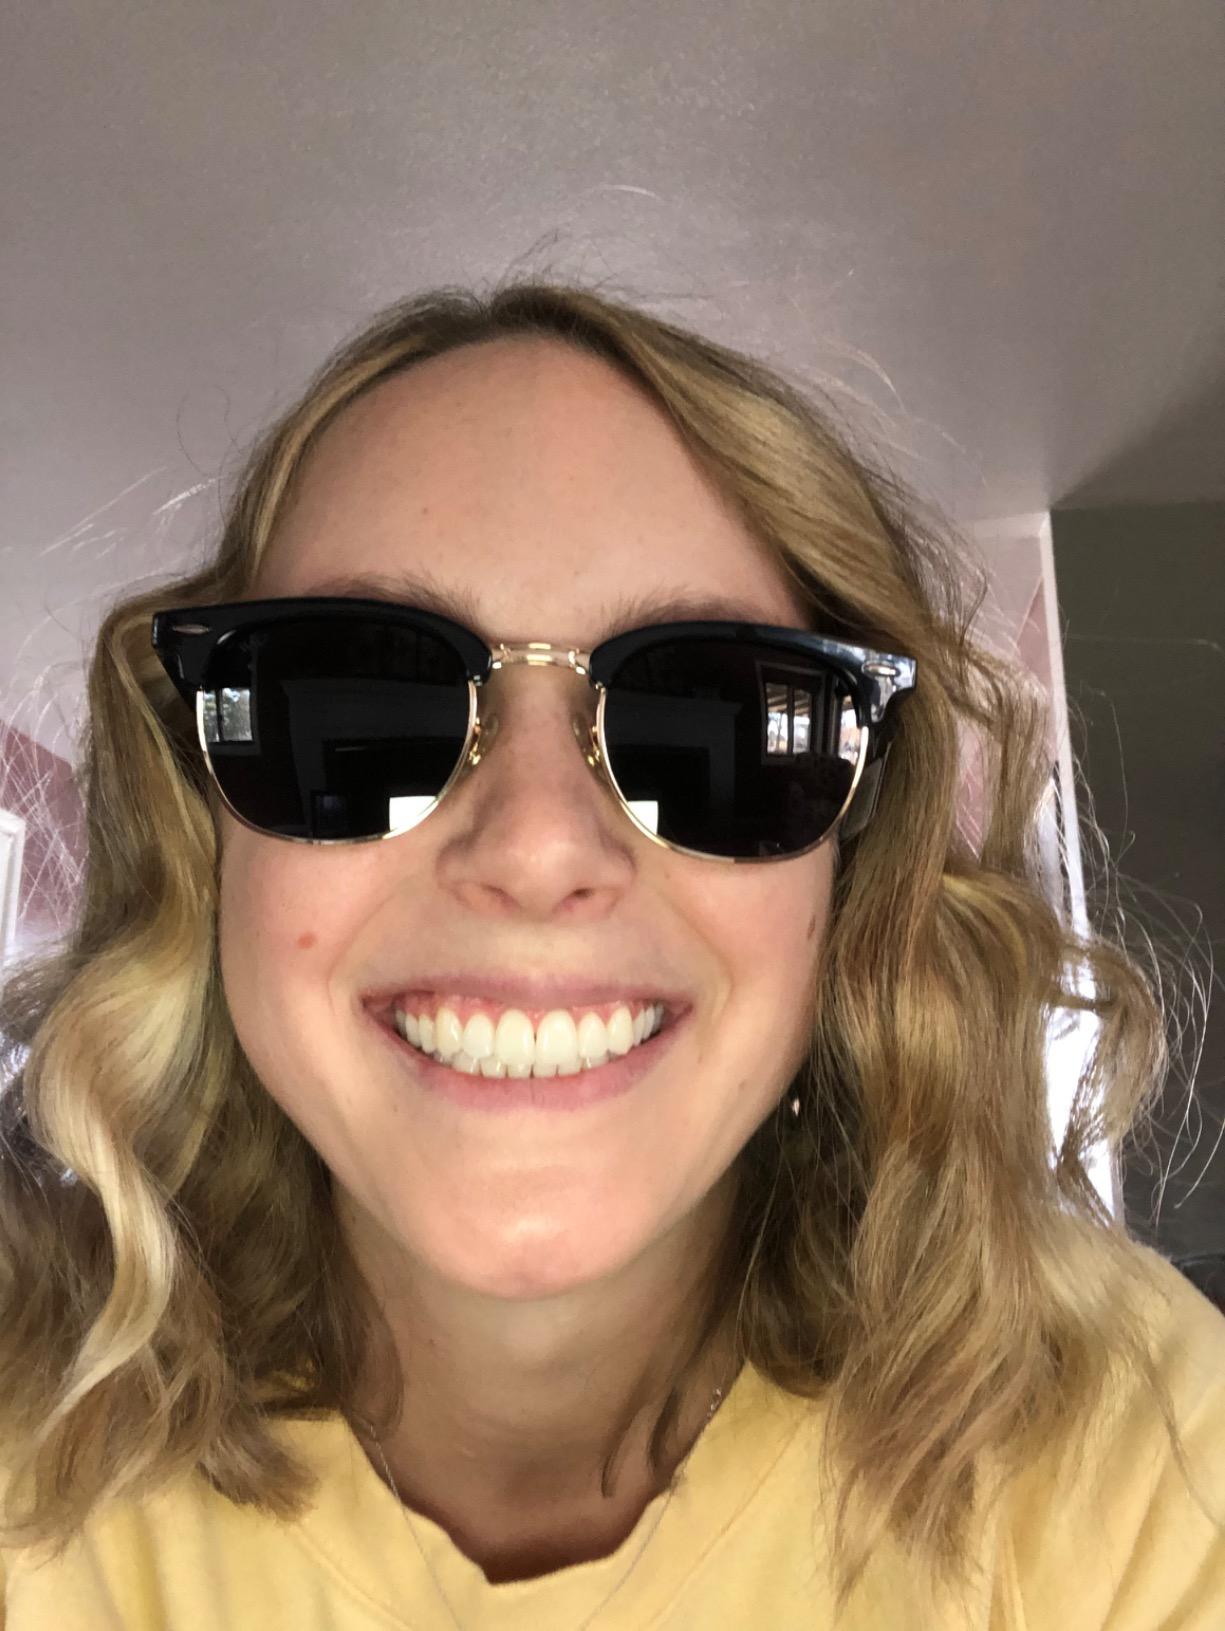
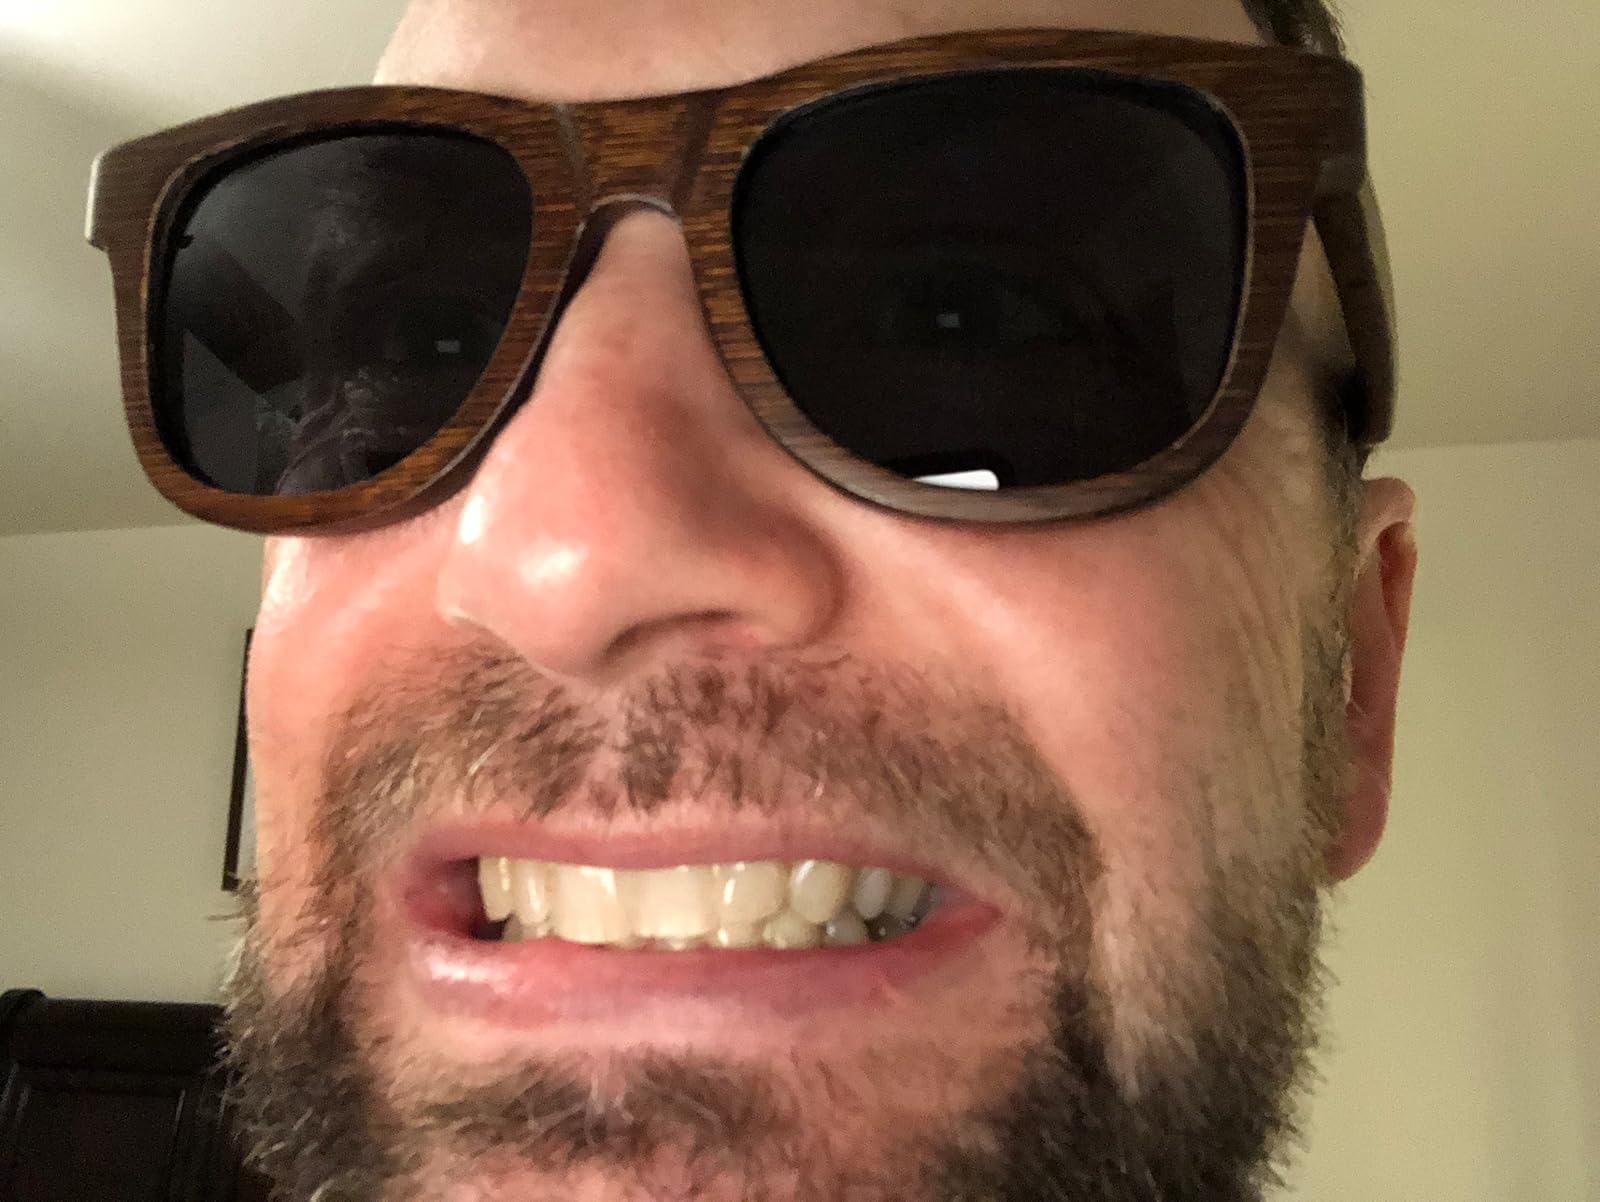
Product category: accessories_sunglasses
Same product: no